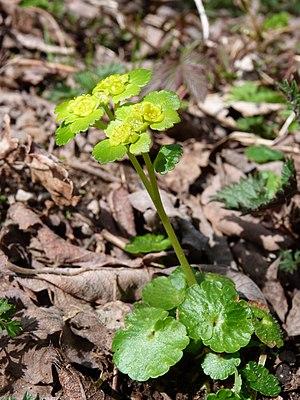
Chrysosplenium alternifolium à Retournemer, Vosges.